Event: Nepal Earthquake
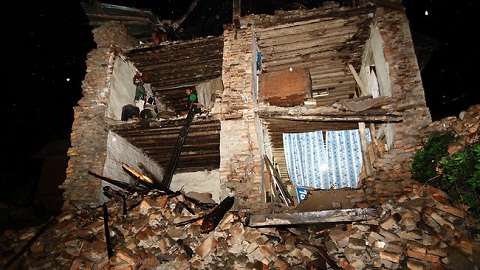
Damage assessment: damage